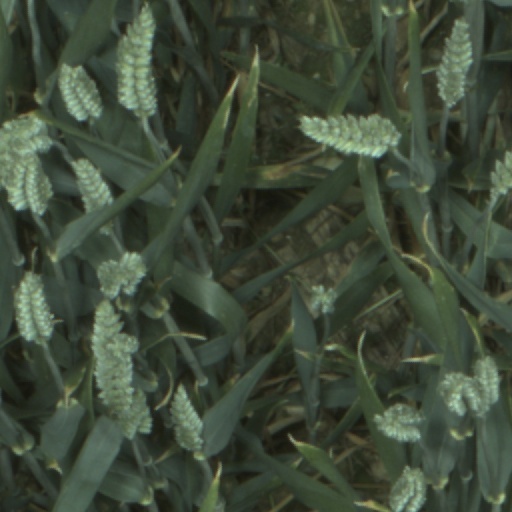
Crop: wheat